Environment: real
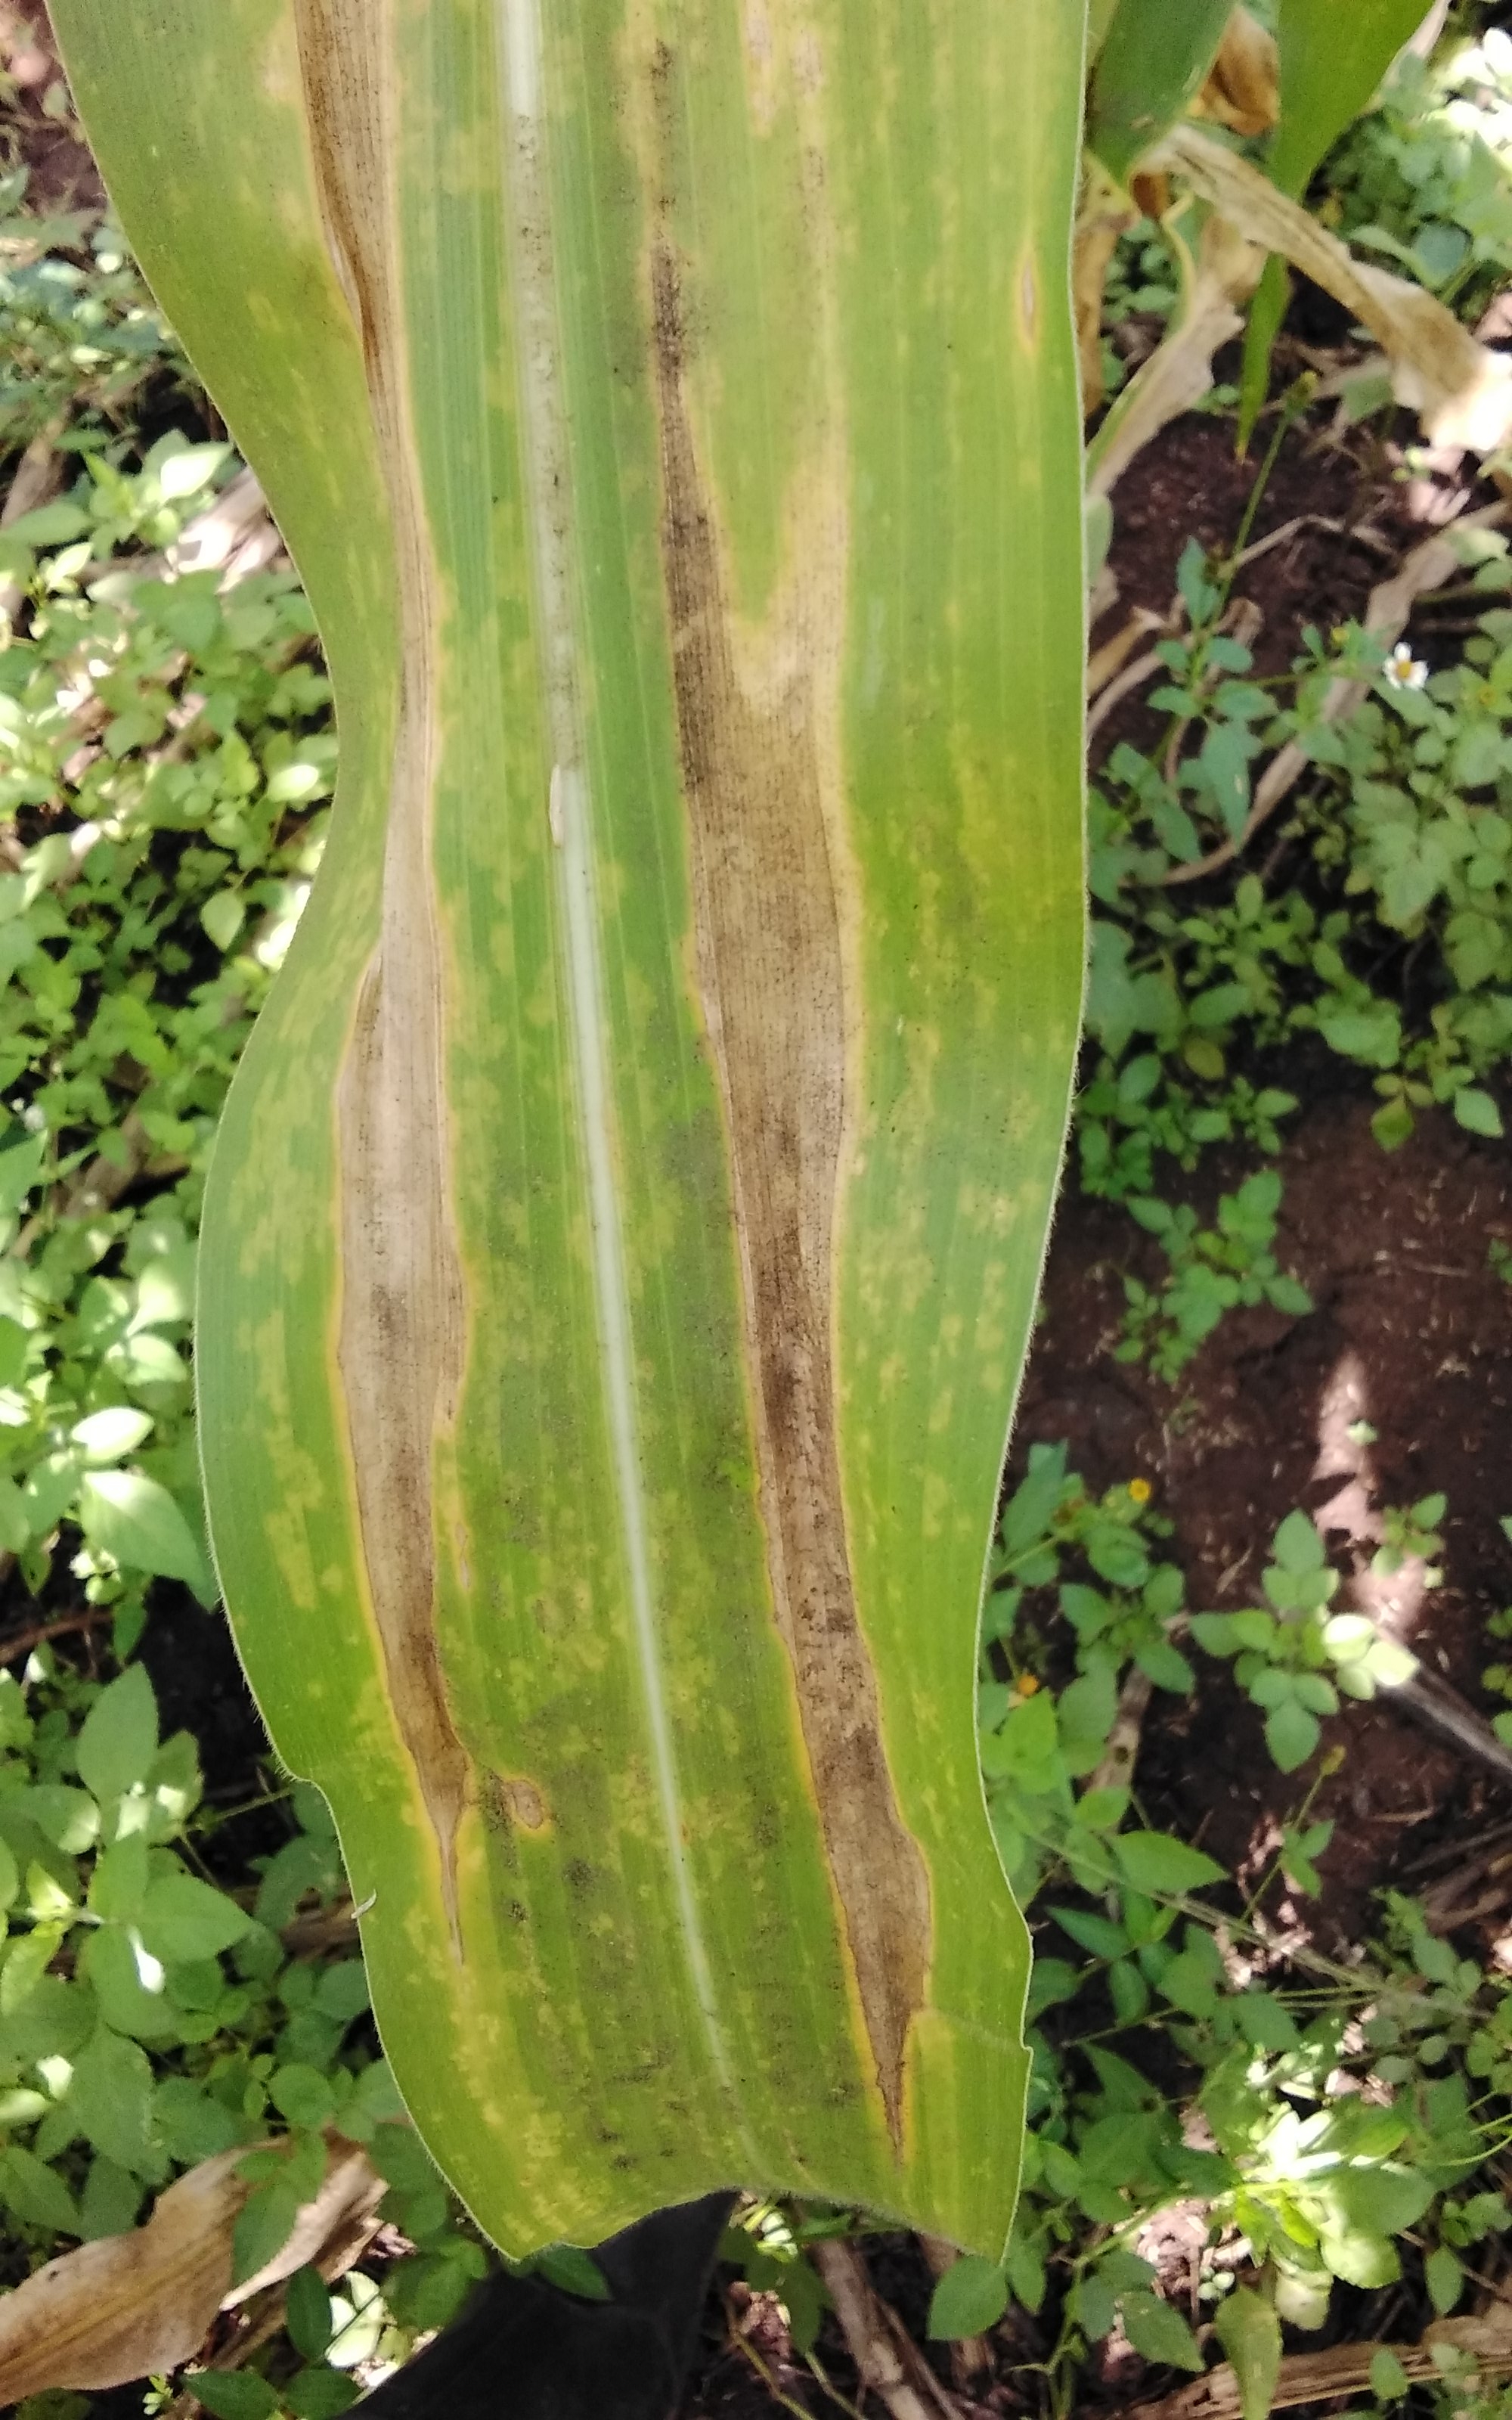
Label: northern_corn_leaf_blight